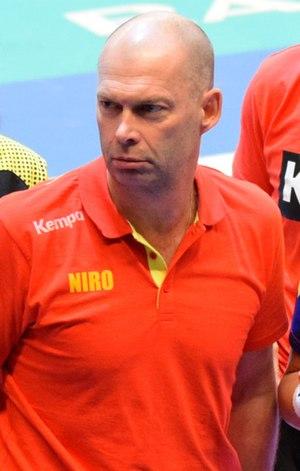
Equipe de Roumanie de handball féminin Le 29 novembre 2015, lors du match Roumanie / Cuba pour le compte du TIPIFF 2015. Au stade Pierre de Coubertin à Paris.